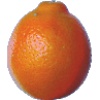
Label: Tangelo 1